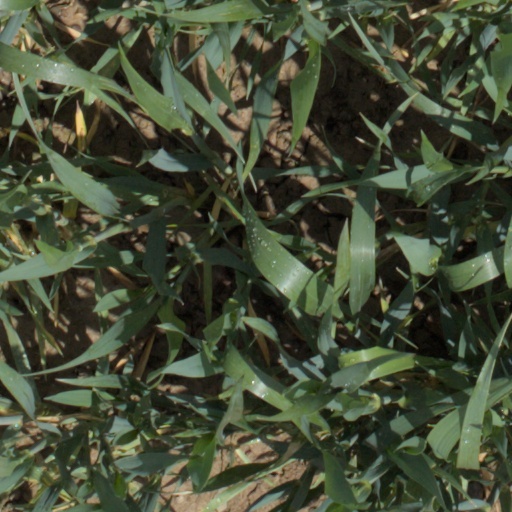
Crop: wheat